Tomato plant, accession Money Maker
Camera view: bottom (45 deg); turntable rotation: 90 degrees
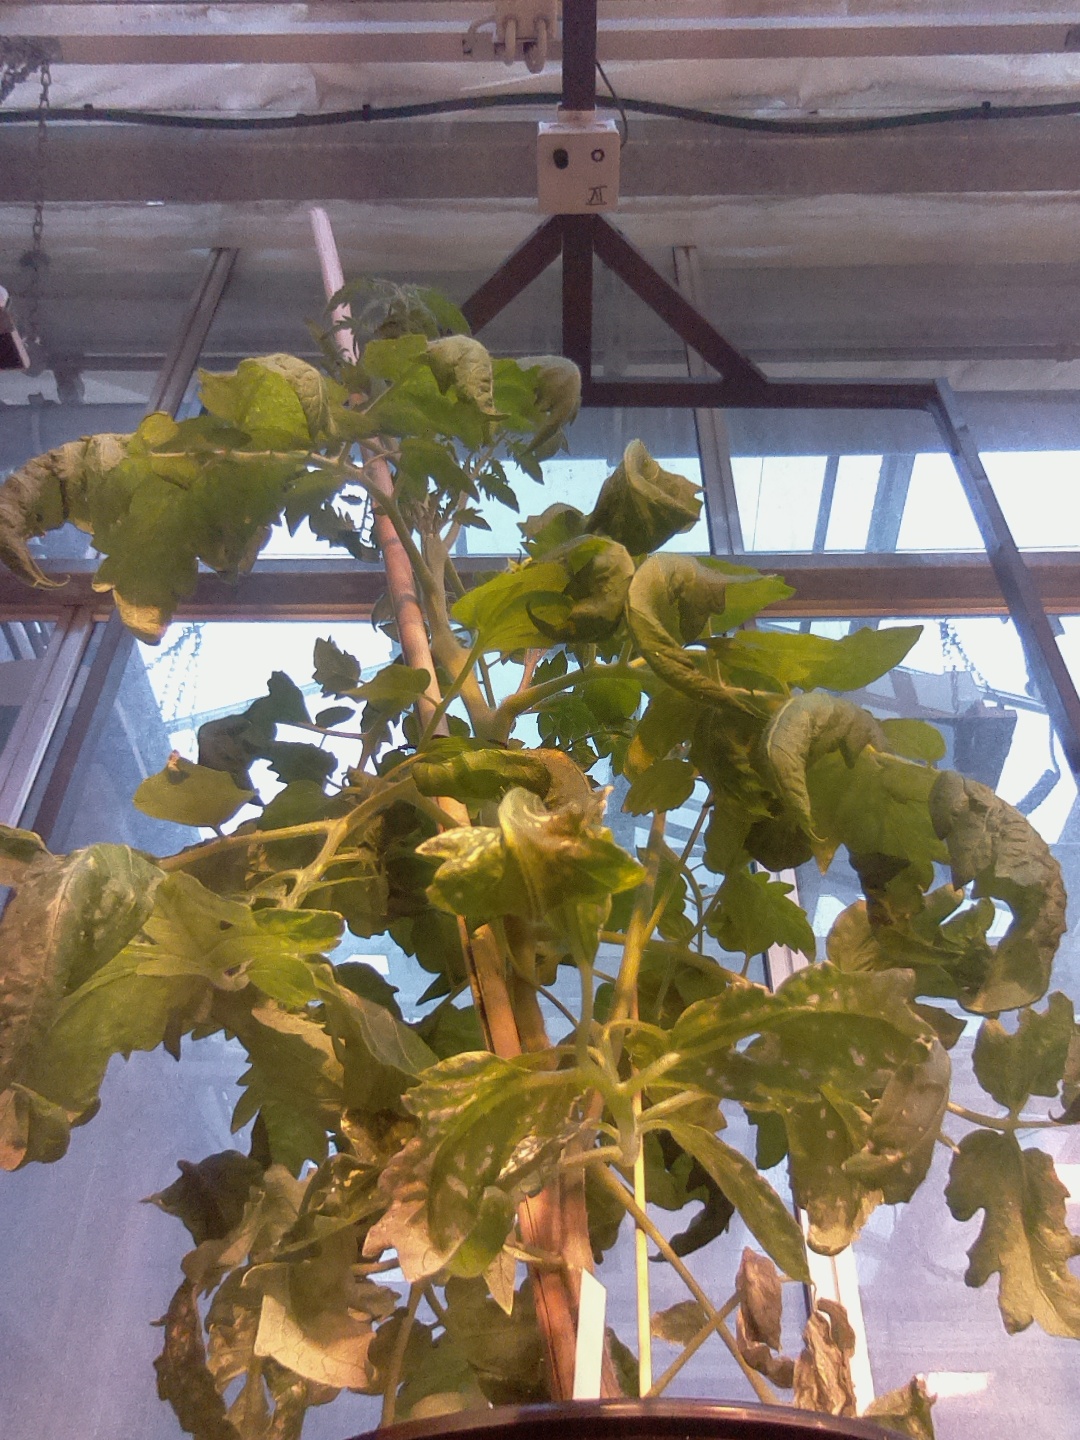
BBCH growth stage 64: 40%-50% of flowers open